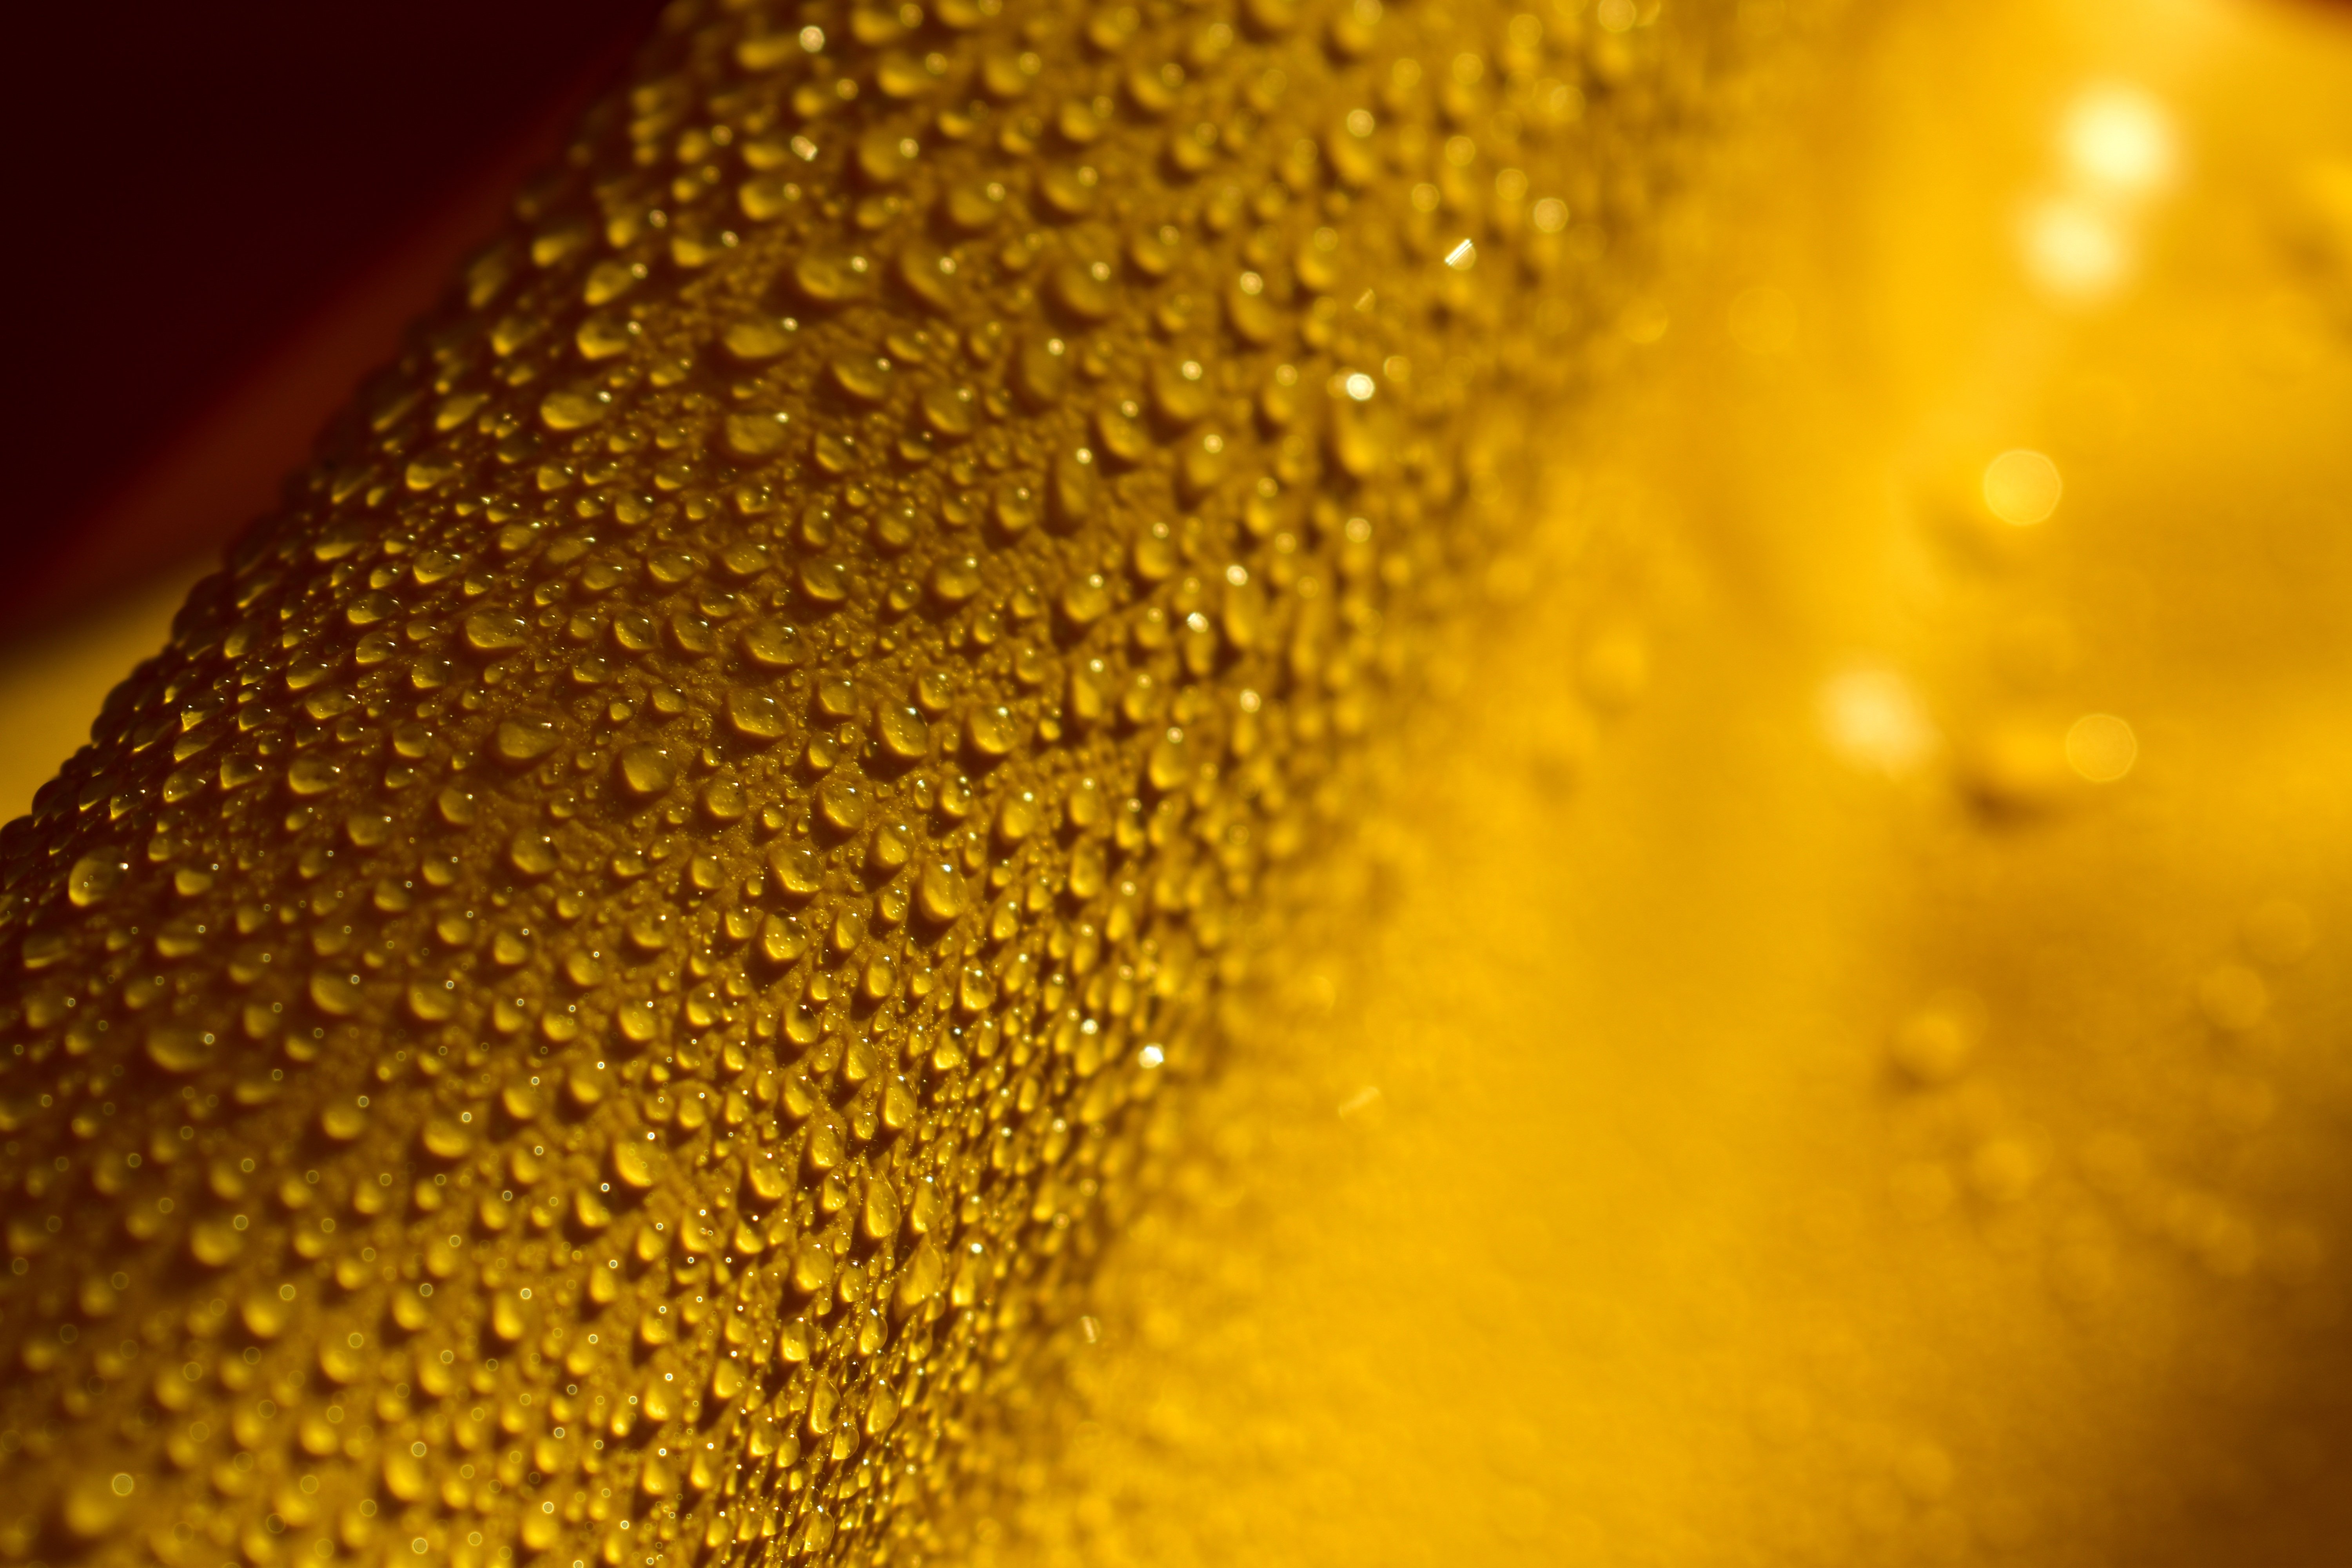
water, liquid, amber, automotive lighting, moisture, Tints and shades, circle, drop, pattern, dew, metal, close up, petal, macro photography, astronomical object, pollen, road, road surface, glass, still life photography, soft drink, human leg